Caledonian Railway 300 Class

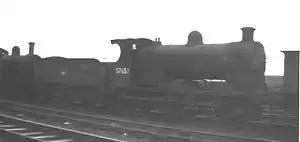
57653 at Carlisle in British Railways days

The Caledonian Railway 300 Class were freight 0-6-0 tender engines introduced in 1918 and designed by William Pickersgill. Forty-three were built between 1918 and 1920. They were numbered 294–324, 280, 281, 670–679 by the Caledonian Railway.